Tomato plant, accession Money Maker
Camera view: vertical (180 deg); turntable rotation: 270 degrees
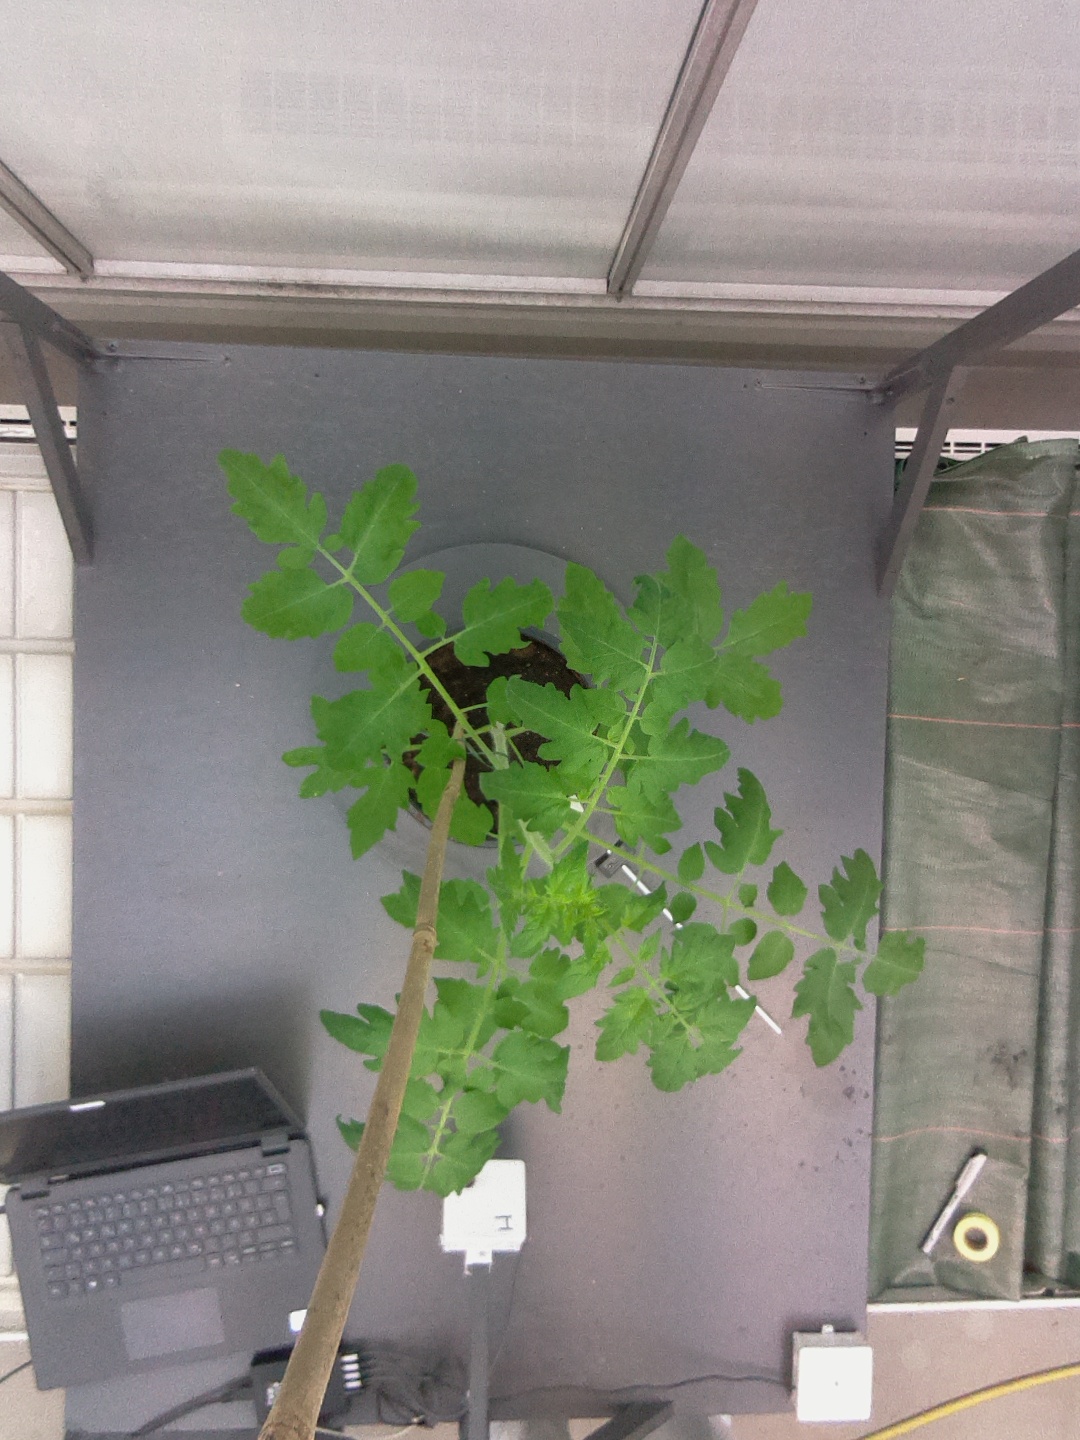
BBCH growth stage 15: 10 of true leaves visible